Browning Block

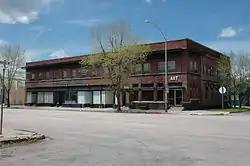

The Browning Block, a building on the southeast corner of Main and Center Sts. in Paris, Idaho, was built in 1905. The building has included specialty stores and a local bank. It is centrally located; across the intersection, on the northeast corner, is the Bear Lake County Courthouse, also NRHP-listed. The construction of the building greatly changed the surrounding streetscape; the commercial block absorbed a preexisting bank building and made Main Street narrower by . In addition, the building had some of the most lavish architecture in the city, as it featured a classically inspired frieze and decorative marquees.